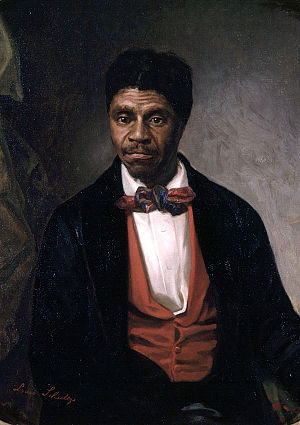
Dred Scott
Dred Scott
Dred Scott var en amerikansk slave, som lagde sag an mod sin ejer for at få sin frihed. Sagen startede i St. Louis, Missouri og endte i USA's Højesteret. Højesteret endte med at afvise sagen, og denne afgørelse, der havde nogle ret specielle begrundelser, betragtes som en af de medvirkende årsager til den amerikanske borgerkrig.